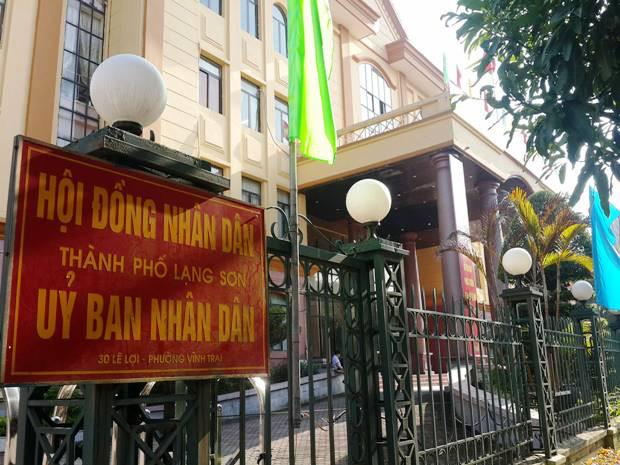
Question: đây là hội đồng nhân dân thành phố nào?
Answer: thành phố lạng sơn